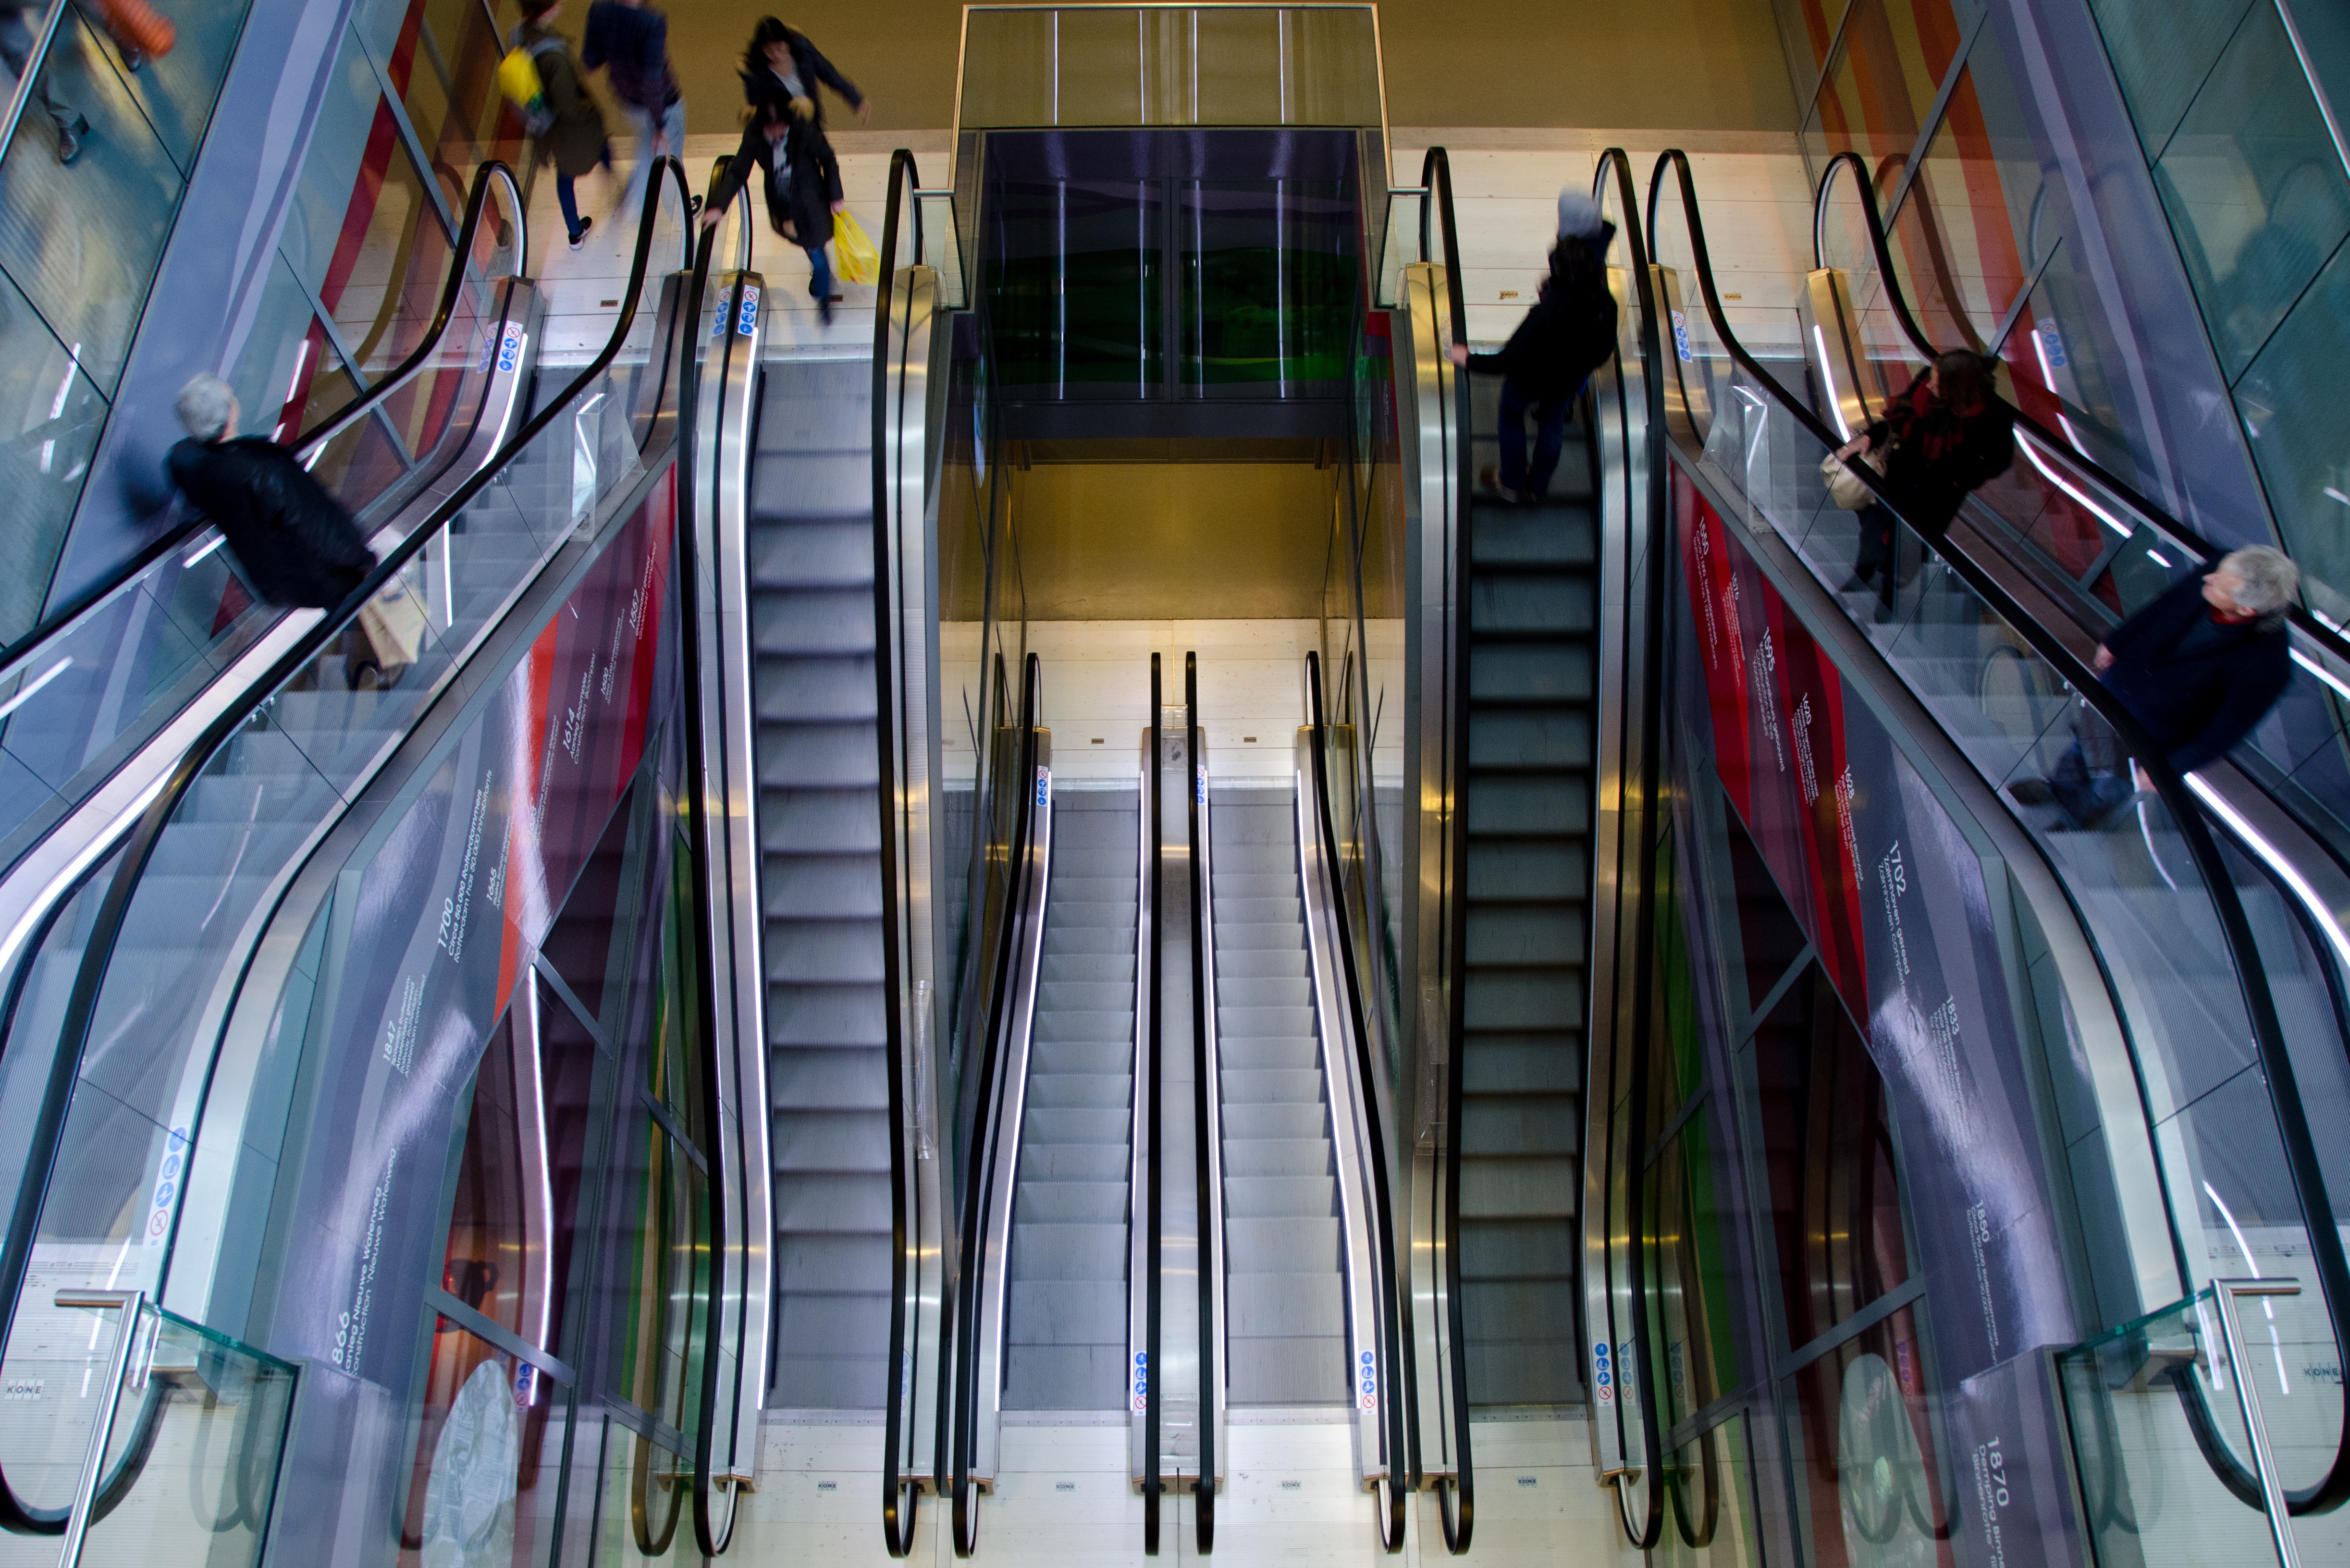
architecture, people, window, glass, urban, airport, escalator, color, blue, shopping, interior design, mall, retail